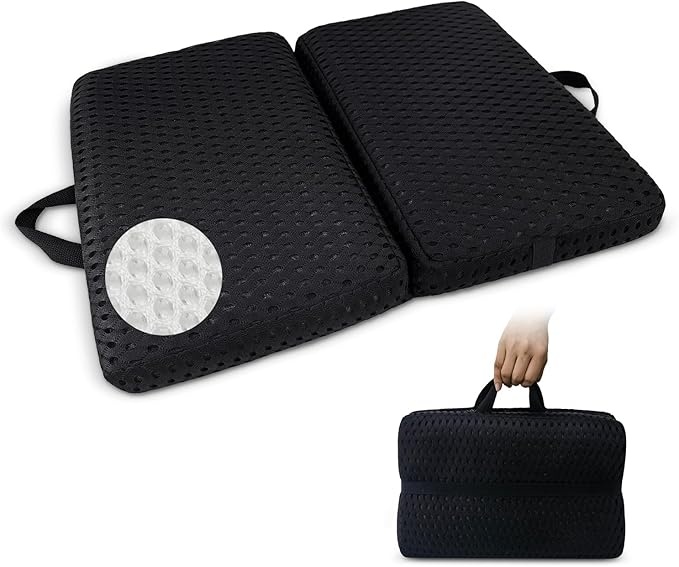
Esme L&H Portable Seat Cushion, Breathable 3D Fabric Foldable Seat Cushion for Stadium Bleachers/Airplane Travel; Soft, Thick & Ligheweight; Versatile Cushions for Bleachers, Flights, Camping, Office
Brand: EsmeLH
About This 【Breathable 3D Mesh Material】Made of 100% breathable 3D air mesh fabric, this portable seat cushion is well-ventilated and soft, offering a comfortable sitting experience for you 【Cooling 3D Air Mesh Fabric 】Our 3D fabric features great ventilation, and it is lightweight yet soft. Air or water can flow freely, preventing hot spots and ensuring a cool, comfortable support anywhere 【Supportive and Pain Relief】 - This foldable travel seat cushion is designed for comfort and can adapt to any body shape and weight. No more sitting on hard, cold ground; enjoy a soft, comfortable seat instead 【Foldable & Portable & Lightweight】The size of this portable seat cushion is 18" x 13.8" x2"(unfolded), 9" x 13.8" x4"(folded) and weights only 1.3 lbs. Just right size stadium seat cushion for your traveling or outdoor activities 【Versatile Comfort Companion】 This cushion is not only great travel seat cushion for airplane, but also an essential pick as a stadium seat cushion. It's a must-have for stadium seats, movie theaters, church benches or any other hard surfaces, ensuring you can sit comfortably anywhere 【Machine washable】The entire seat cushion can be conveniently machine washed by simply placing it in a wash bag. Air dry(One-piece design with no removable cover) Overview Fill Material : 3D mesh fabric Pillow Type : Furniture Cushion Color : Black Size : L--18" x 13.8" x 2" Brand : Esme L&H
Category: Sporting Goods > Athletics > General Purpose Athletic Equipment > Stadium Seats & Cushions > Stadium Cushions